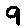
Label: 9